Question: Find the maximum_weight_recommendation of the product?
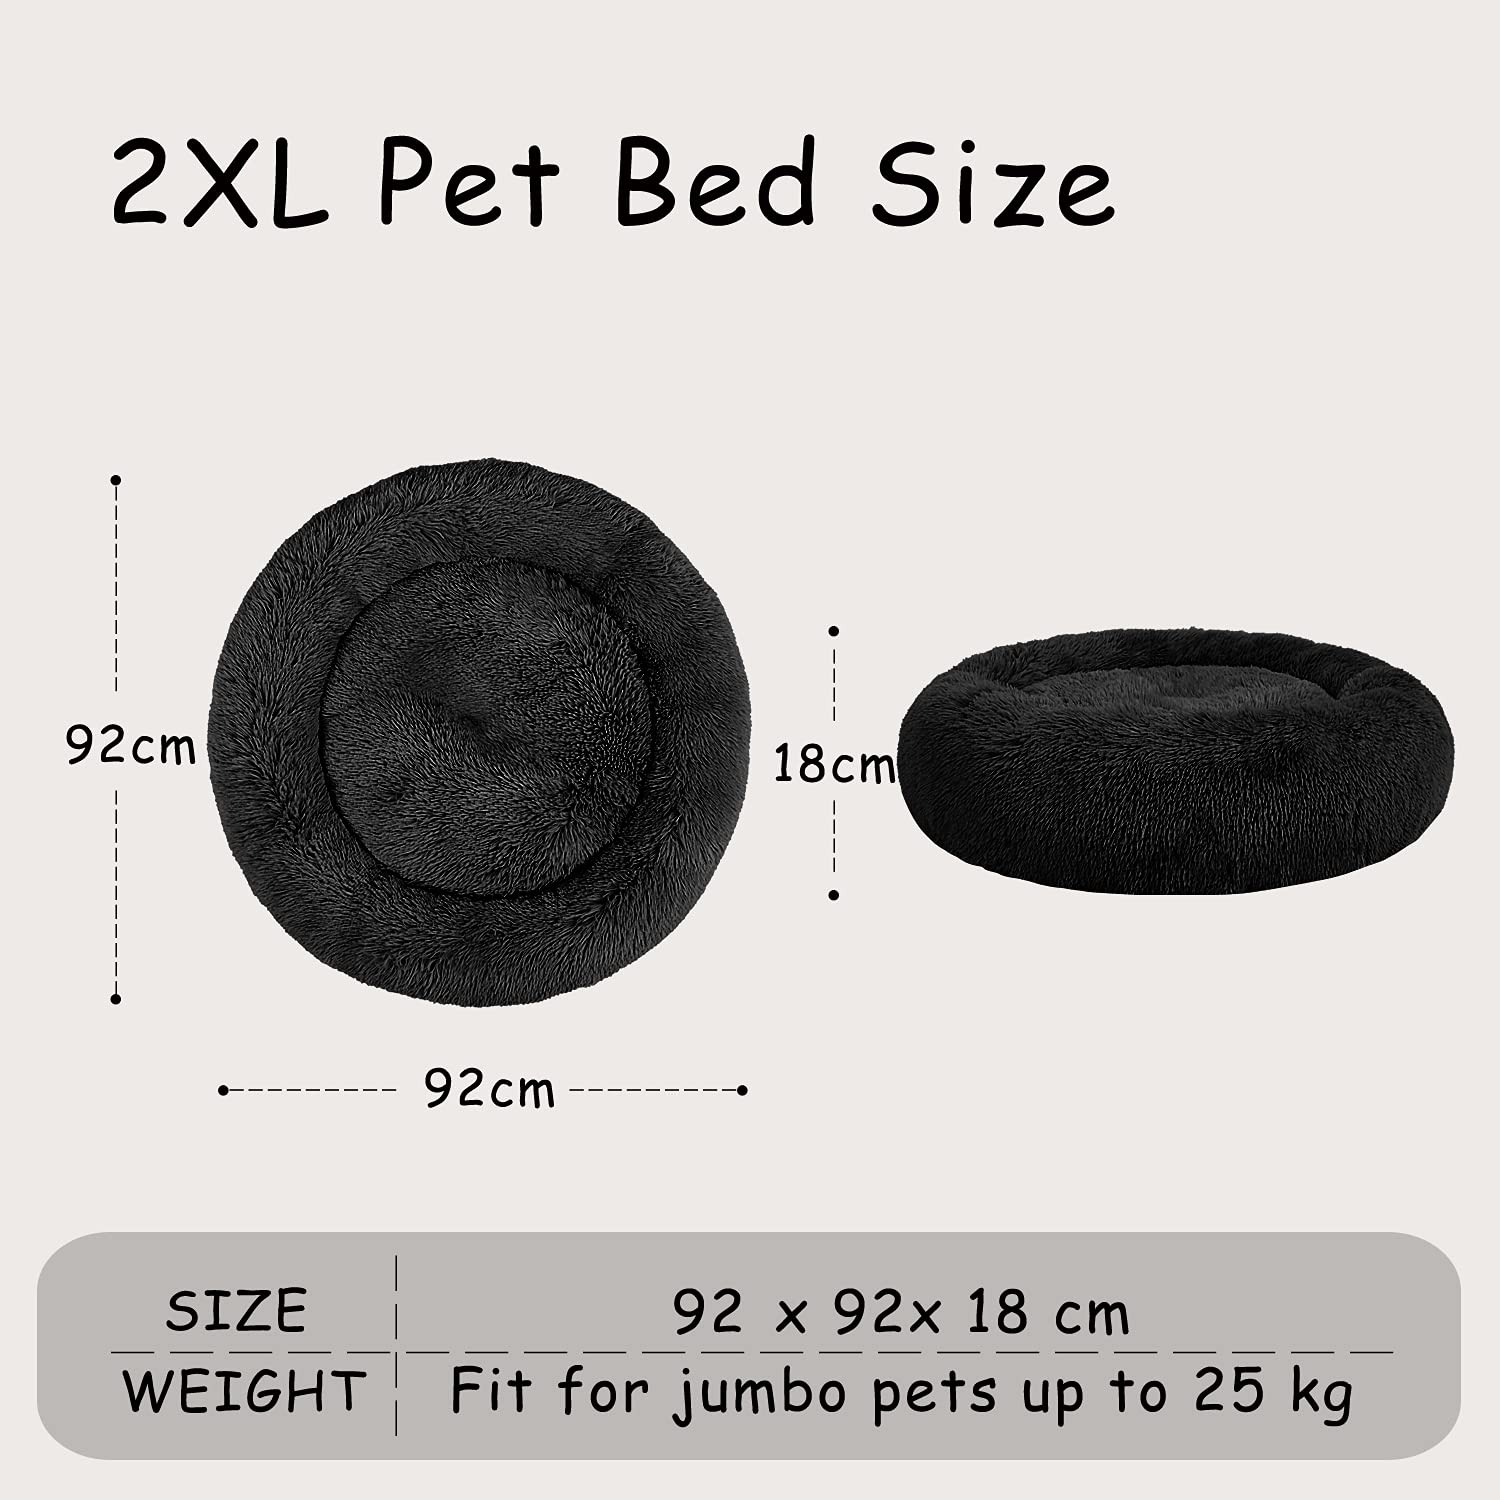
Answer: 25 kilogram